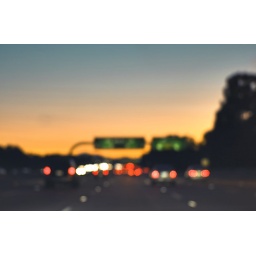
I have seen from my window the fiesta of sunset in the distant mountain tops...